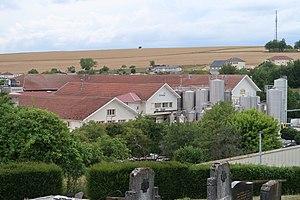
Cléry-le-Petit, laiterie Schreiber
Cléry-le-Petit est une commune française située dans le département de la Meuse, en région Grand Est.